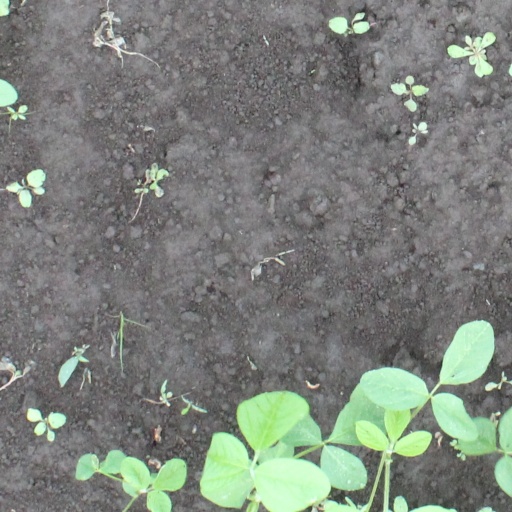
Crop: soybean